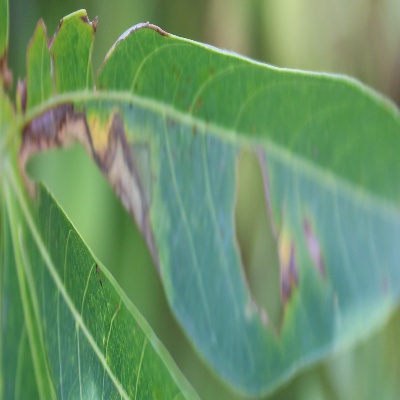
Crop: Cassava
Condition: bacterial blight